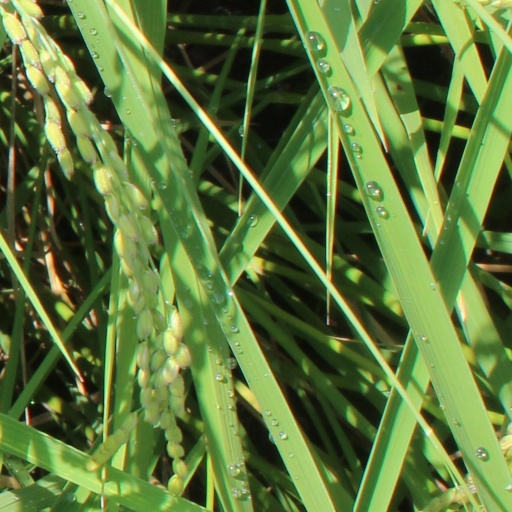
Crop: rice